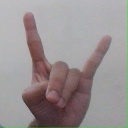
अक्षर: श